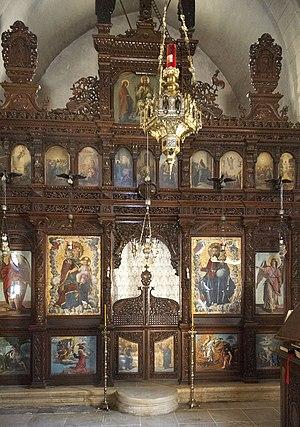
Le monastère d’Arkadi est un monastère orthodoxe situé sur un plateau fertile à 23 km au sud-est de Rethymnon, sur l'île de Crète.